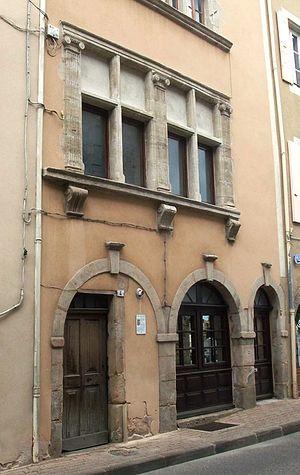
Boulieu maison Renaissance
Boulieu-lès-Annonay est une commune française située dans le département de l'Ardèche, en région Auvergne-Rhône-Alpes. Sa proximité de la ville d'Annonay lui a donné une vocation résidentielle. Elle offre l'attrait touristique d'un centre village médiéval assez bien conservé.
Cet article recense les monuments historiques de l'Ardèche, en France. Pour les monuments historiques de la commune de Bourg-Saint-Andéol, voir la liste détaillée des monuments historiques de Bourg-Saint-Andéol